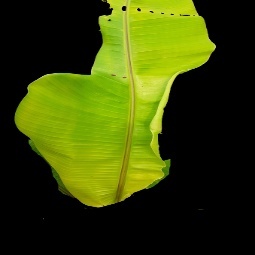
Label: Sulphur